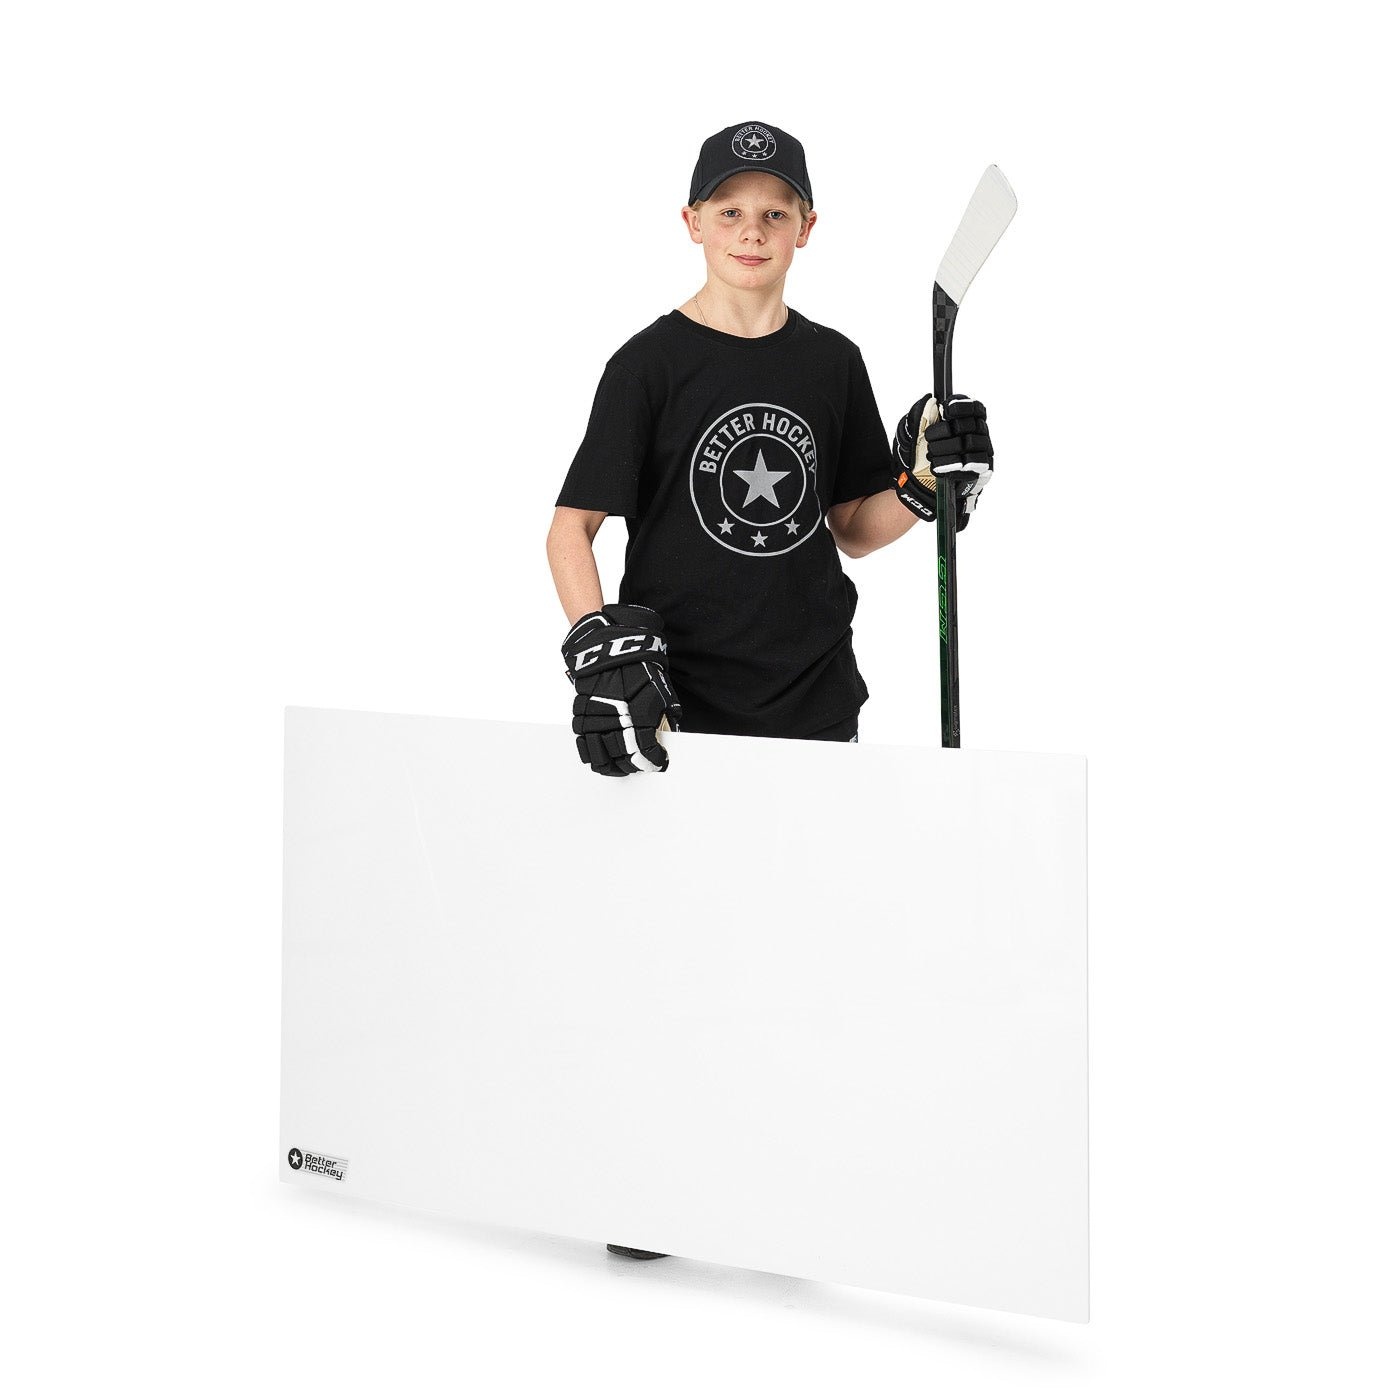
Extreme Hockey Pro Shooting Pad 145x70 cm
En skottplatta i toppkvalitet, tillverkad i Kanada, för både hockey och innebandy. Med måtten 145x70 cm får du en generös yta som är perfekt för att träna skott, passningar och klubbteknik. Den slitstarka ytan ger känslan av riktig is och skyddar din dyra hockeyklubba.
Brand: Better Hockey
Category: Sporting Goods > Athletics > Figure Skating & Hockey > Figure Skating & Hockey Training Aids > Hockey Shooting Pads